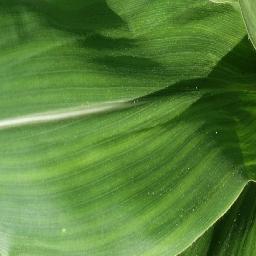
Label: Corn___healthy